RollerCoaster Tycoon 2

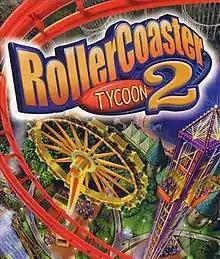

RollerCoaster Tycoon 2 is a 2002 construction and management simulation game developed by Chris Sawyer and published by Infogrames Interactive. Released for Windows as the sequel to "RollerCoaster Tycoon", the game simulates the management of amusement parks.